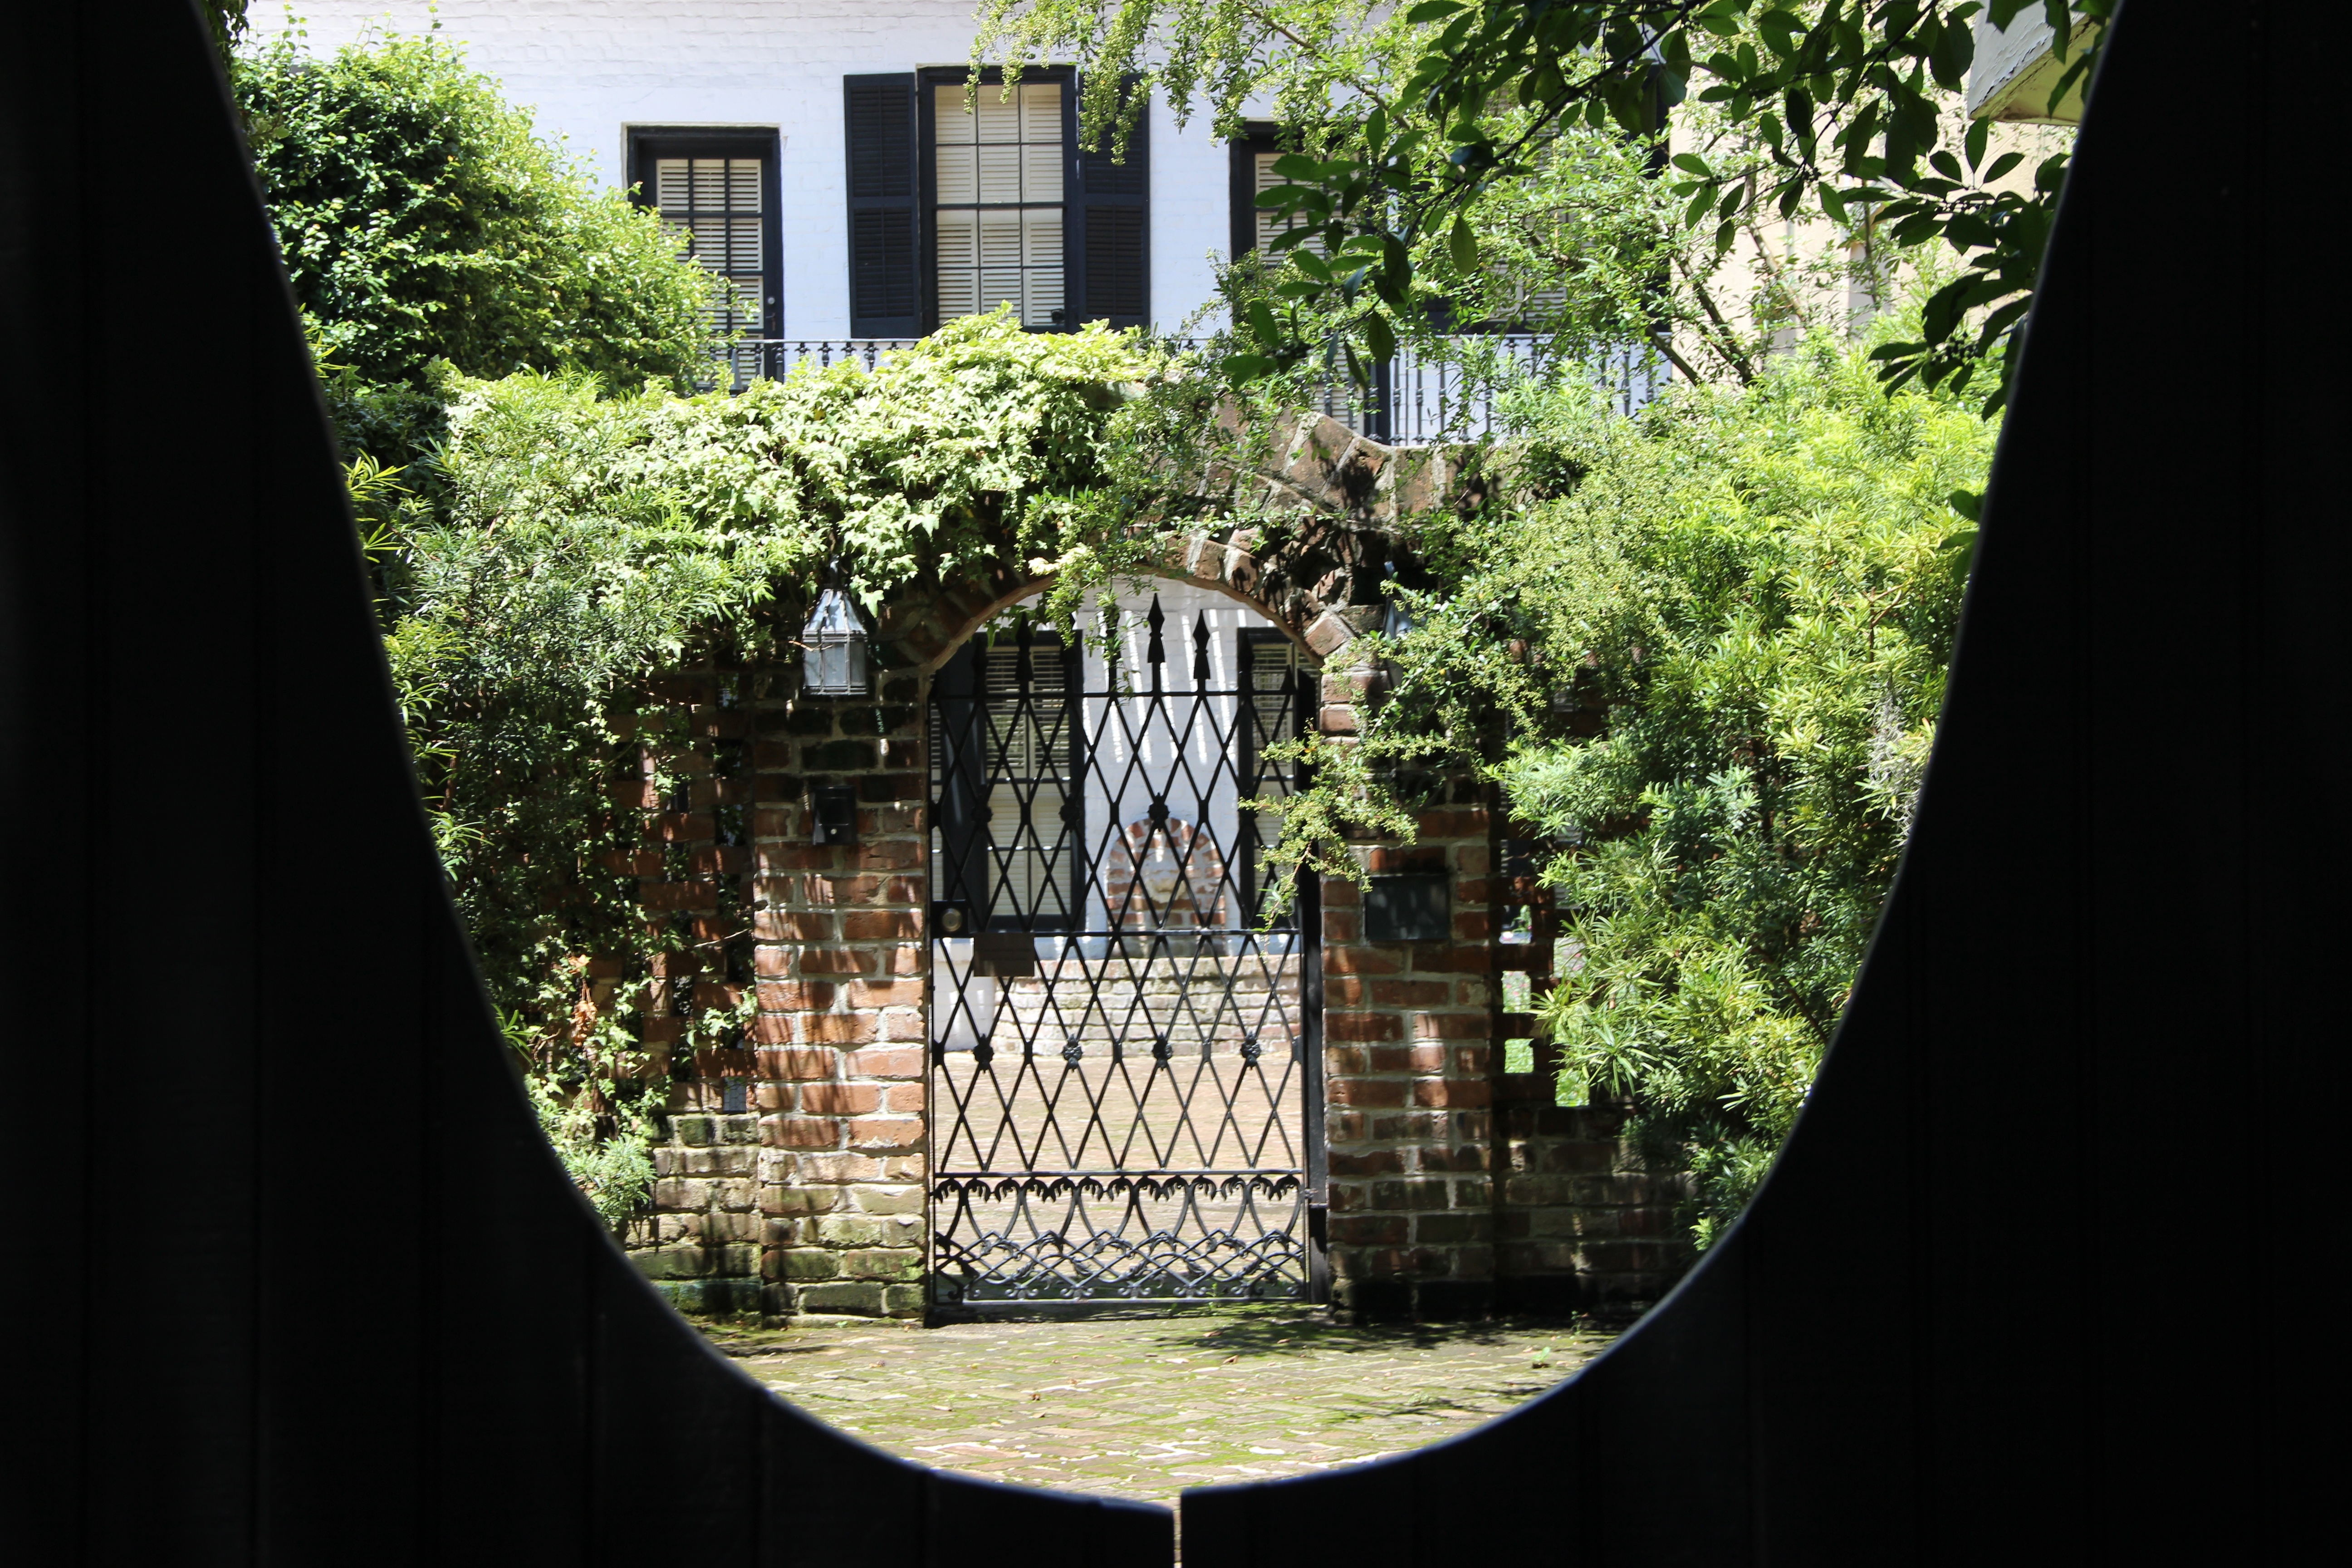
tree, nature, architecture, house, sunlight, flower, home, wall, green, lantern, metal, backyard, garden, goal, old town, courtyard, shutters, archway, input, house entrance, historically, away, garden gate, garden door, bowever, key hole, outdoor structure